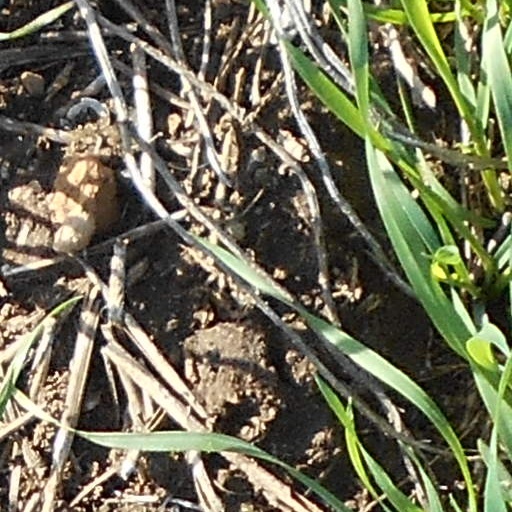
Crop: wheat